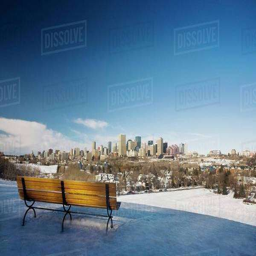
bench with a view royalty - free